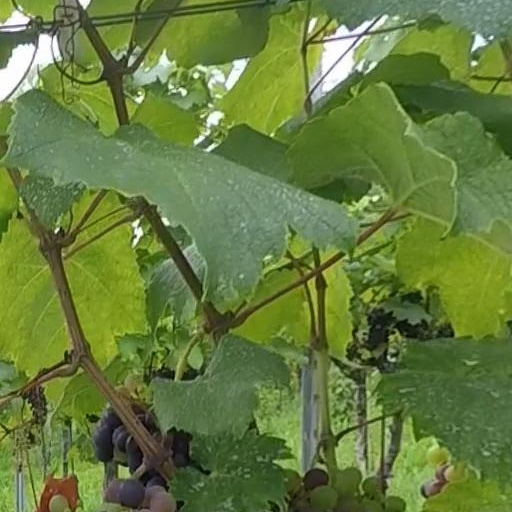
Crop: grape